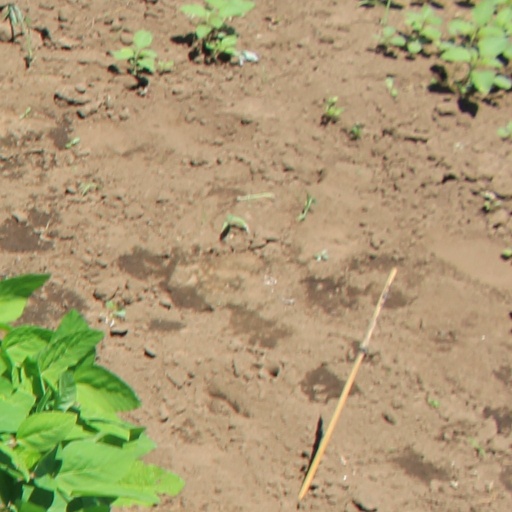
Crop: soybean